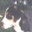
Label: dog